Gabriele Dara

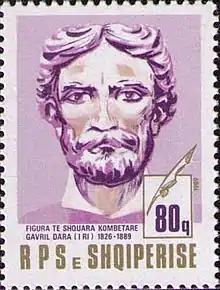
Gabriele Dara on a 1989 Albanian stamp

Gabriele Dara was born on 8 January 1826 in Palazzo Adriano, a town in Sicily, southern Italy. His family was one of the first to migrate from Albania to Italy after Skanderbeg's death. They migrated from the region of Rrjoll, northern Albania, Malësia. They also migrated to Greece where they named their settlement Dara after their own surname. His grandfather Gabriele Dara the Elder was among the first collectors of Arbëreshë folklore, while his father Ndre or Andrea published a dictionary of folkloric terms.